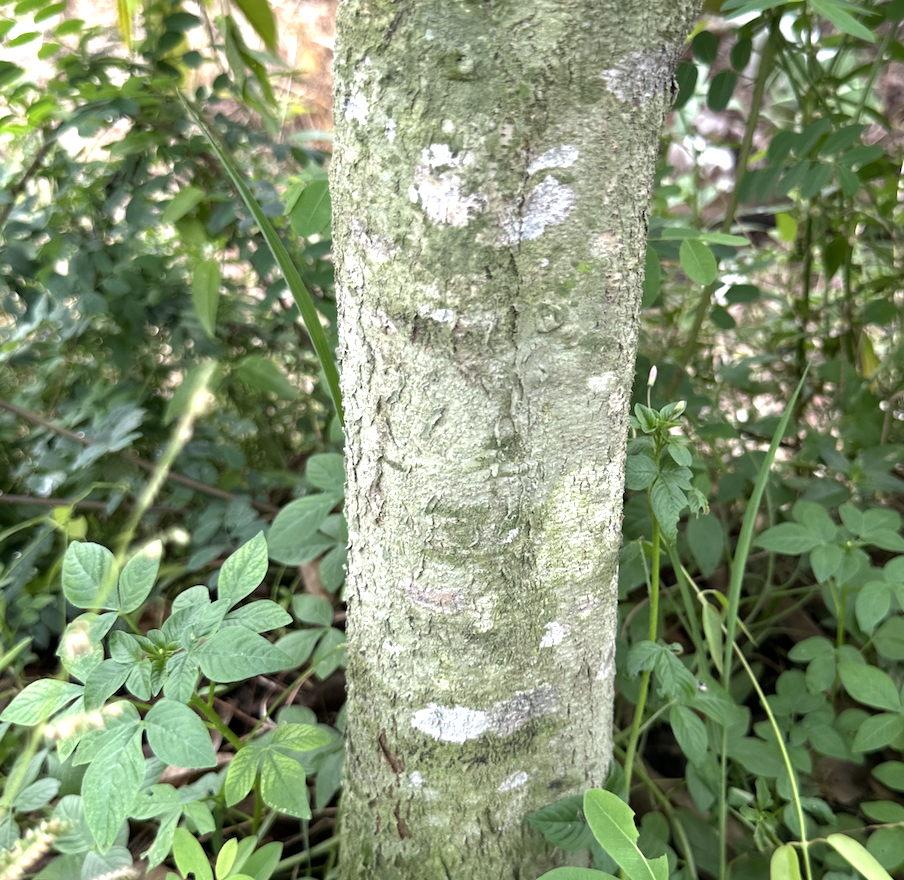
Label: pink_disease